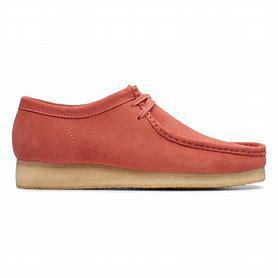
Brand: Clarks
Model: Wallabee